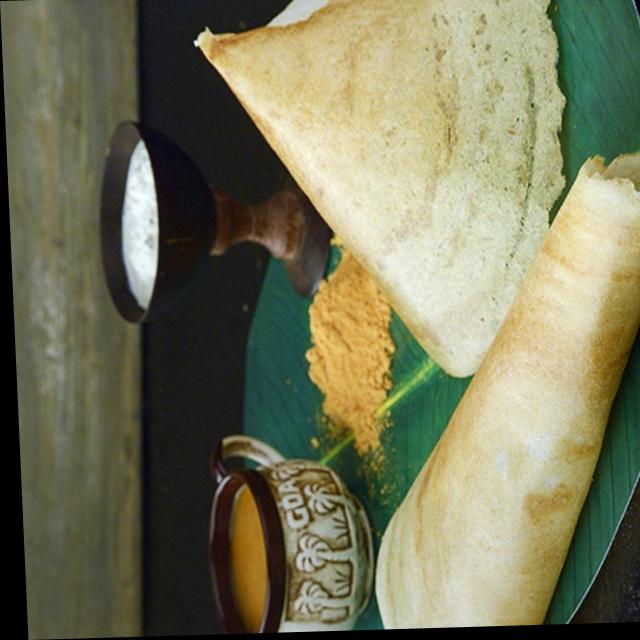
Dish: masala_dosa